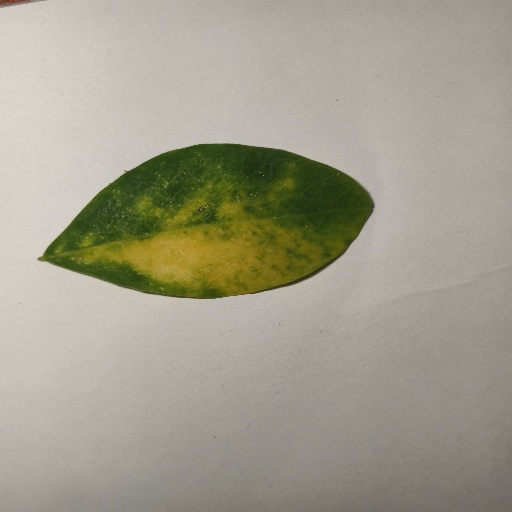
Species: Sojina
Leaf condition: Yellow Leaf